Garbatella

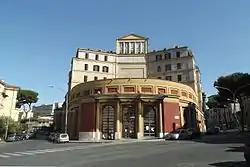
Palladium Theatre

Garbatella is an urban zone of Rome. It belongs to the Municipio VIII (ex-Municipio XI) of Rome "comune", Italy, in the Ostiense quarter of Rome. Its population counts nearly 45,000.